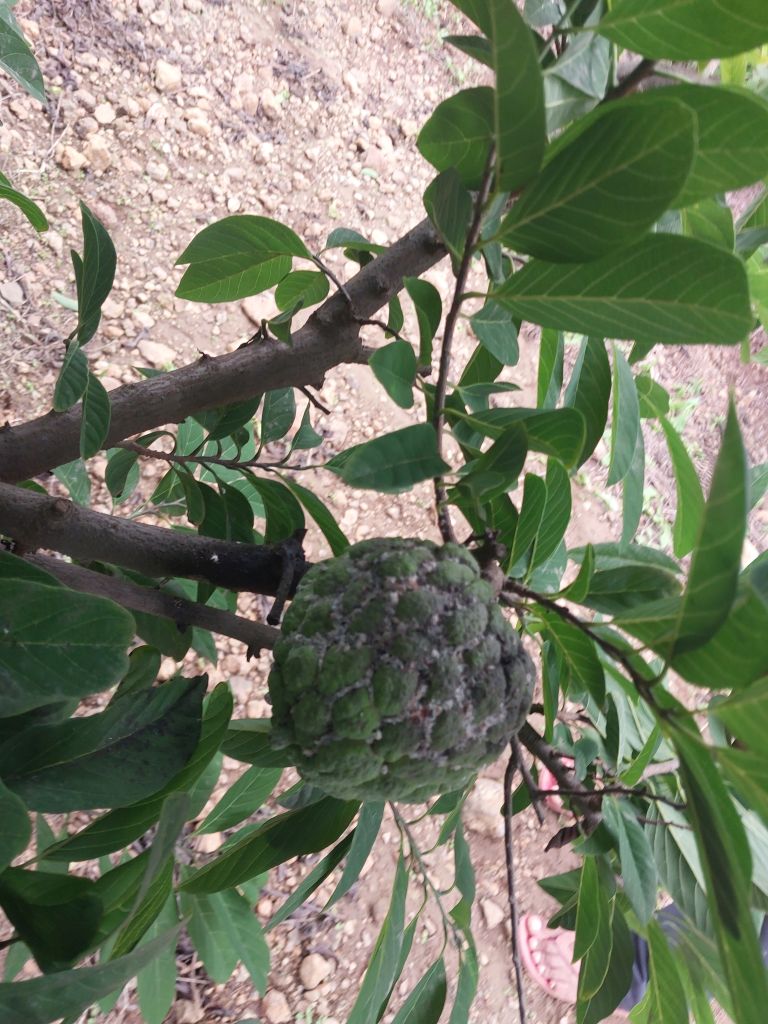
Disease label: Mealy Bug